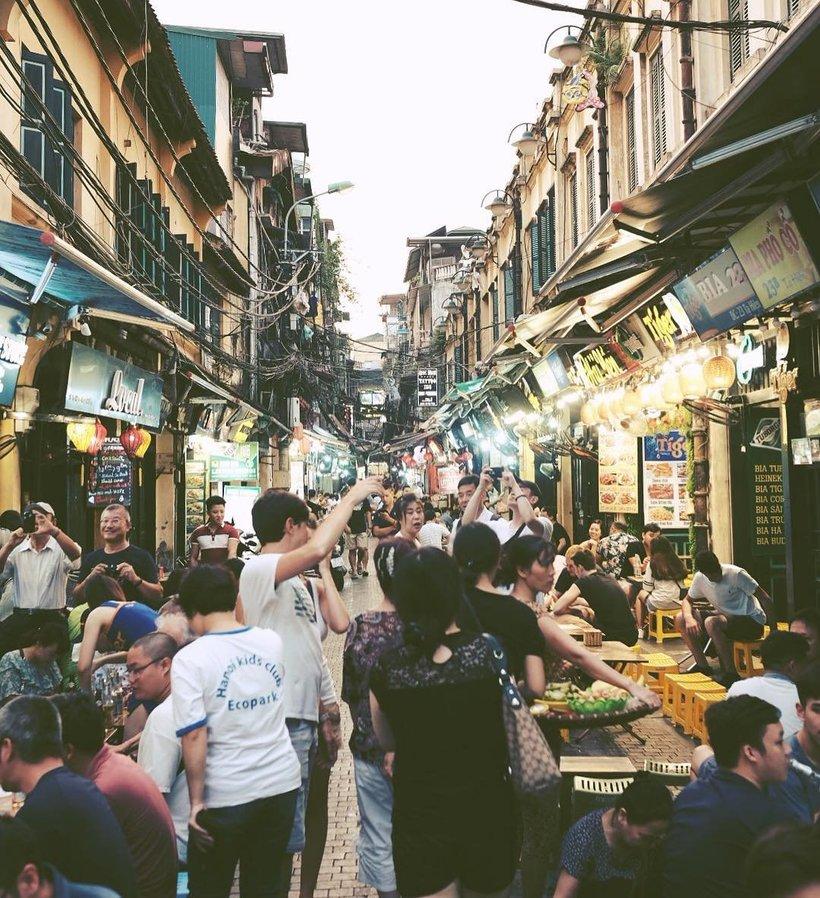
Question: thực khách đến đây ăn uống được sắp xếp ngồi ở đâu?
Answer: ở ngoài trời